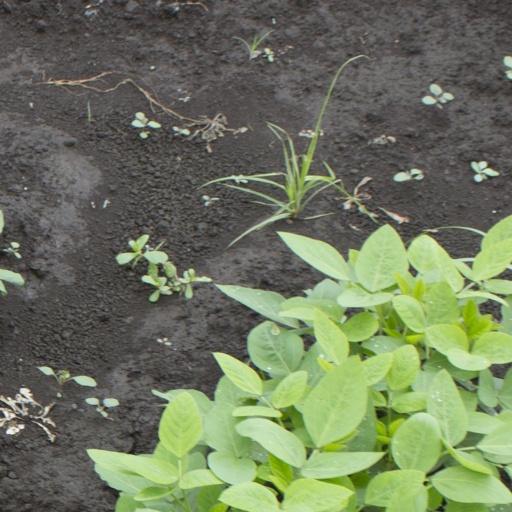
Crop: soybean